Opposition to Francoism

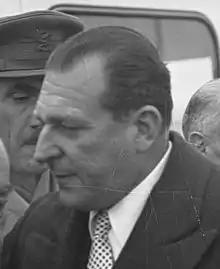
Juan de Borbón, pretender to the Spanish throne.

The month after the founding of the ANFD, Martinez Barrio announced in Mexico the convocation of a meeting of the Republican Courts, the first since the end of the civil war, for January 10, 1945, with the objective of creating a National Council of the Spanish Republic. Seventy-two of the 205 living in exile attended (104 resided in Spain, and 88 had died in the war, 60 executed by the rebel side and 28 by the Republican side). The "prietista" socialists argued that there was not enough "quorum" to validate the meeting —they refused to count the 49 deputies who had not been able to attend but who had joined in writing— so the creation of the National Council of the Spanish Republic could not be approved and the next scheduled meeting was postponed "sine die".